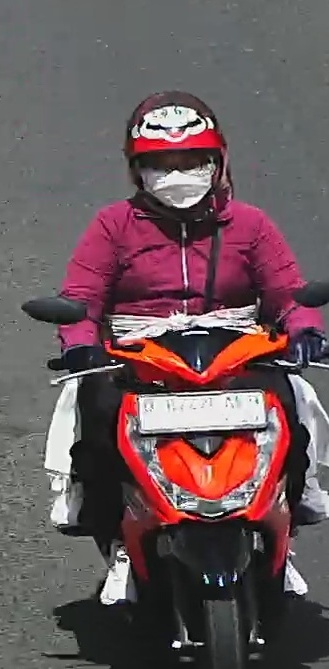
person-with-helmet: 1
person-without-helmet: 0